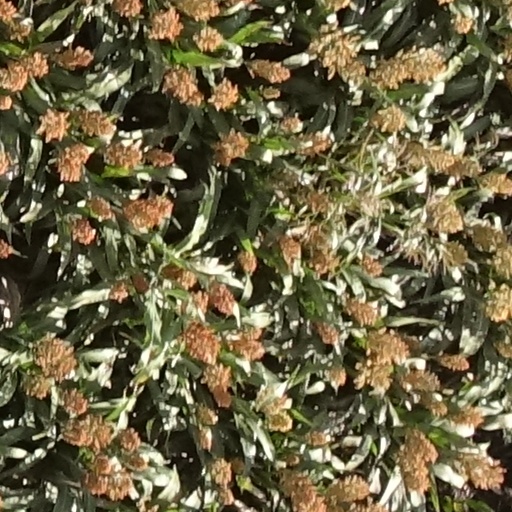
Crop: sorghum